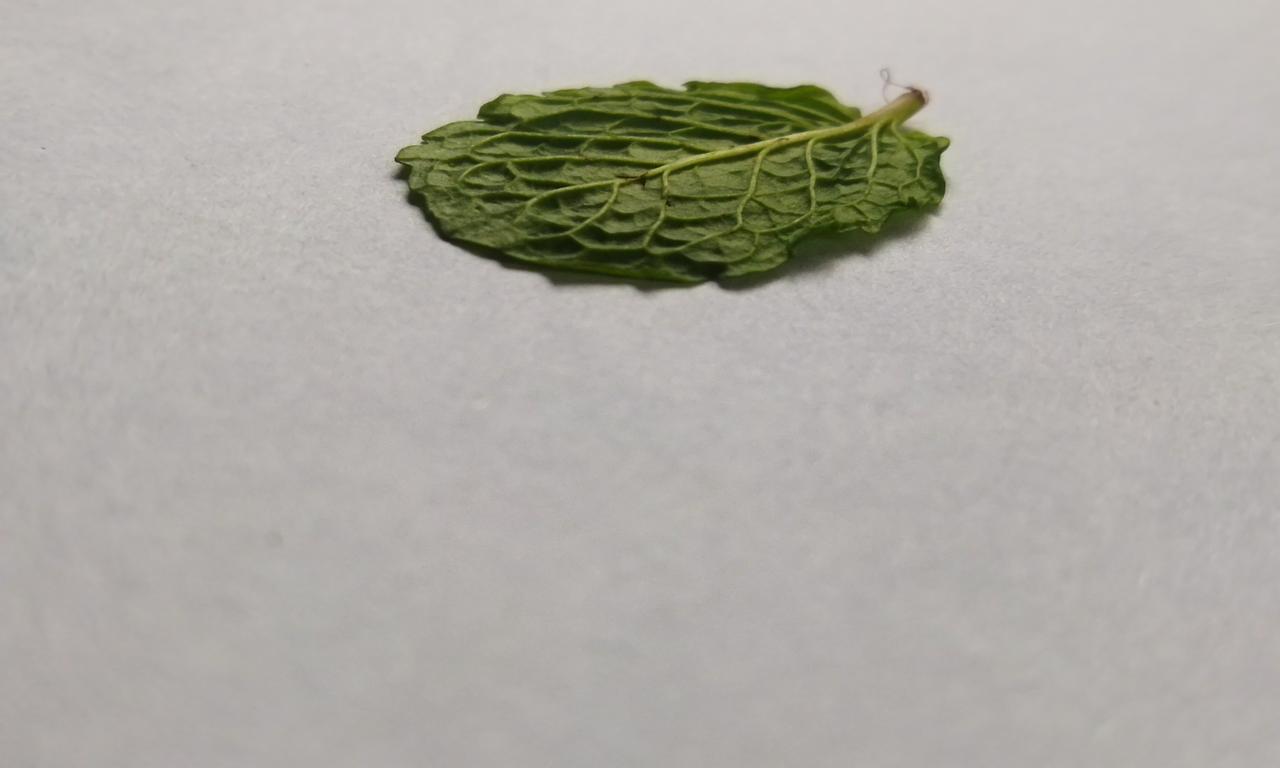
Label: Fresh